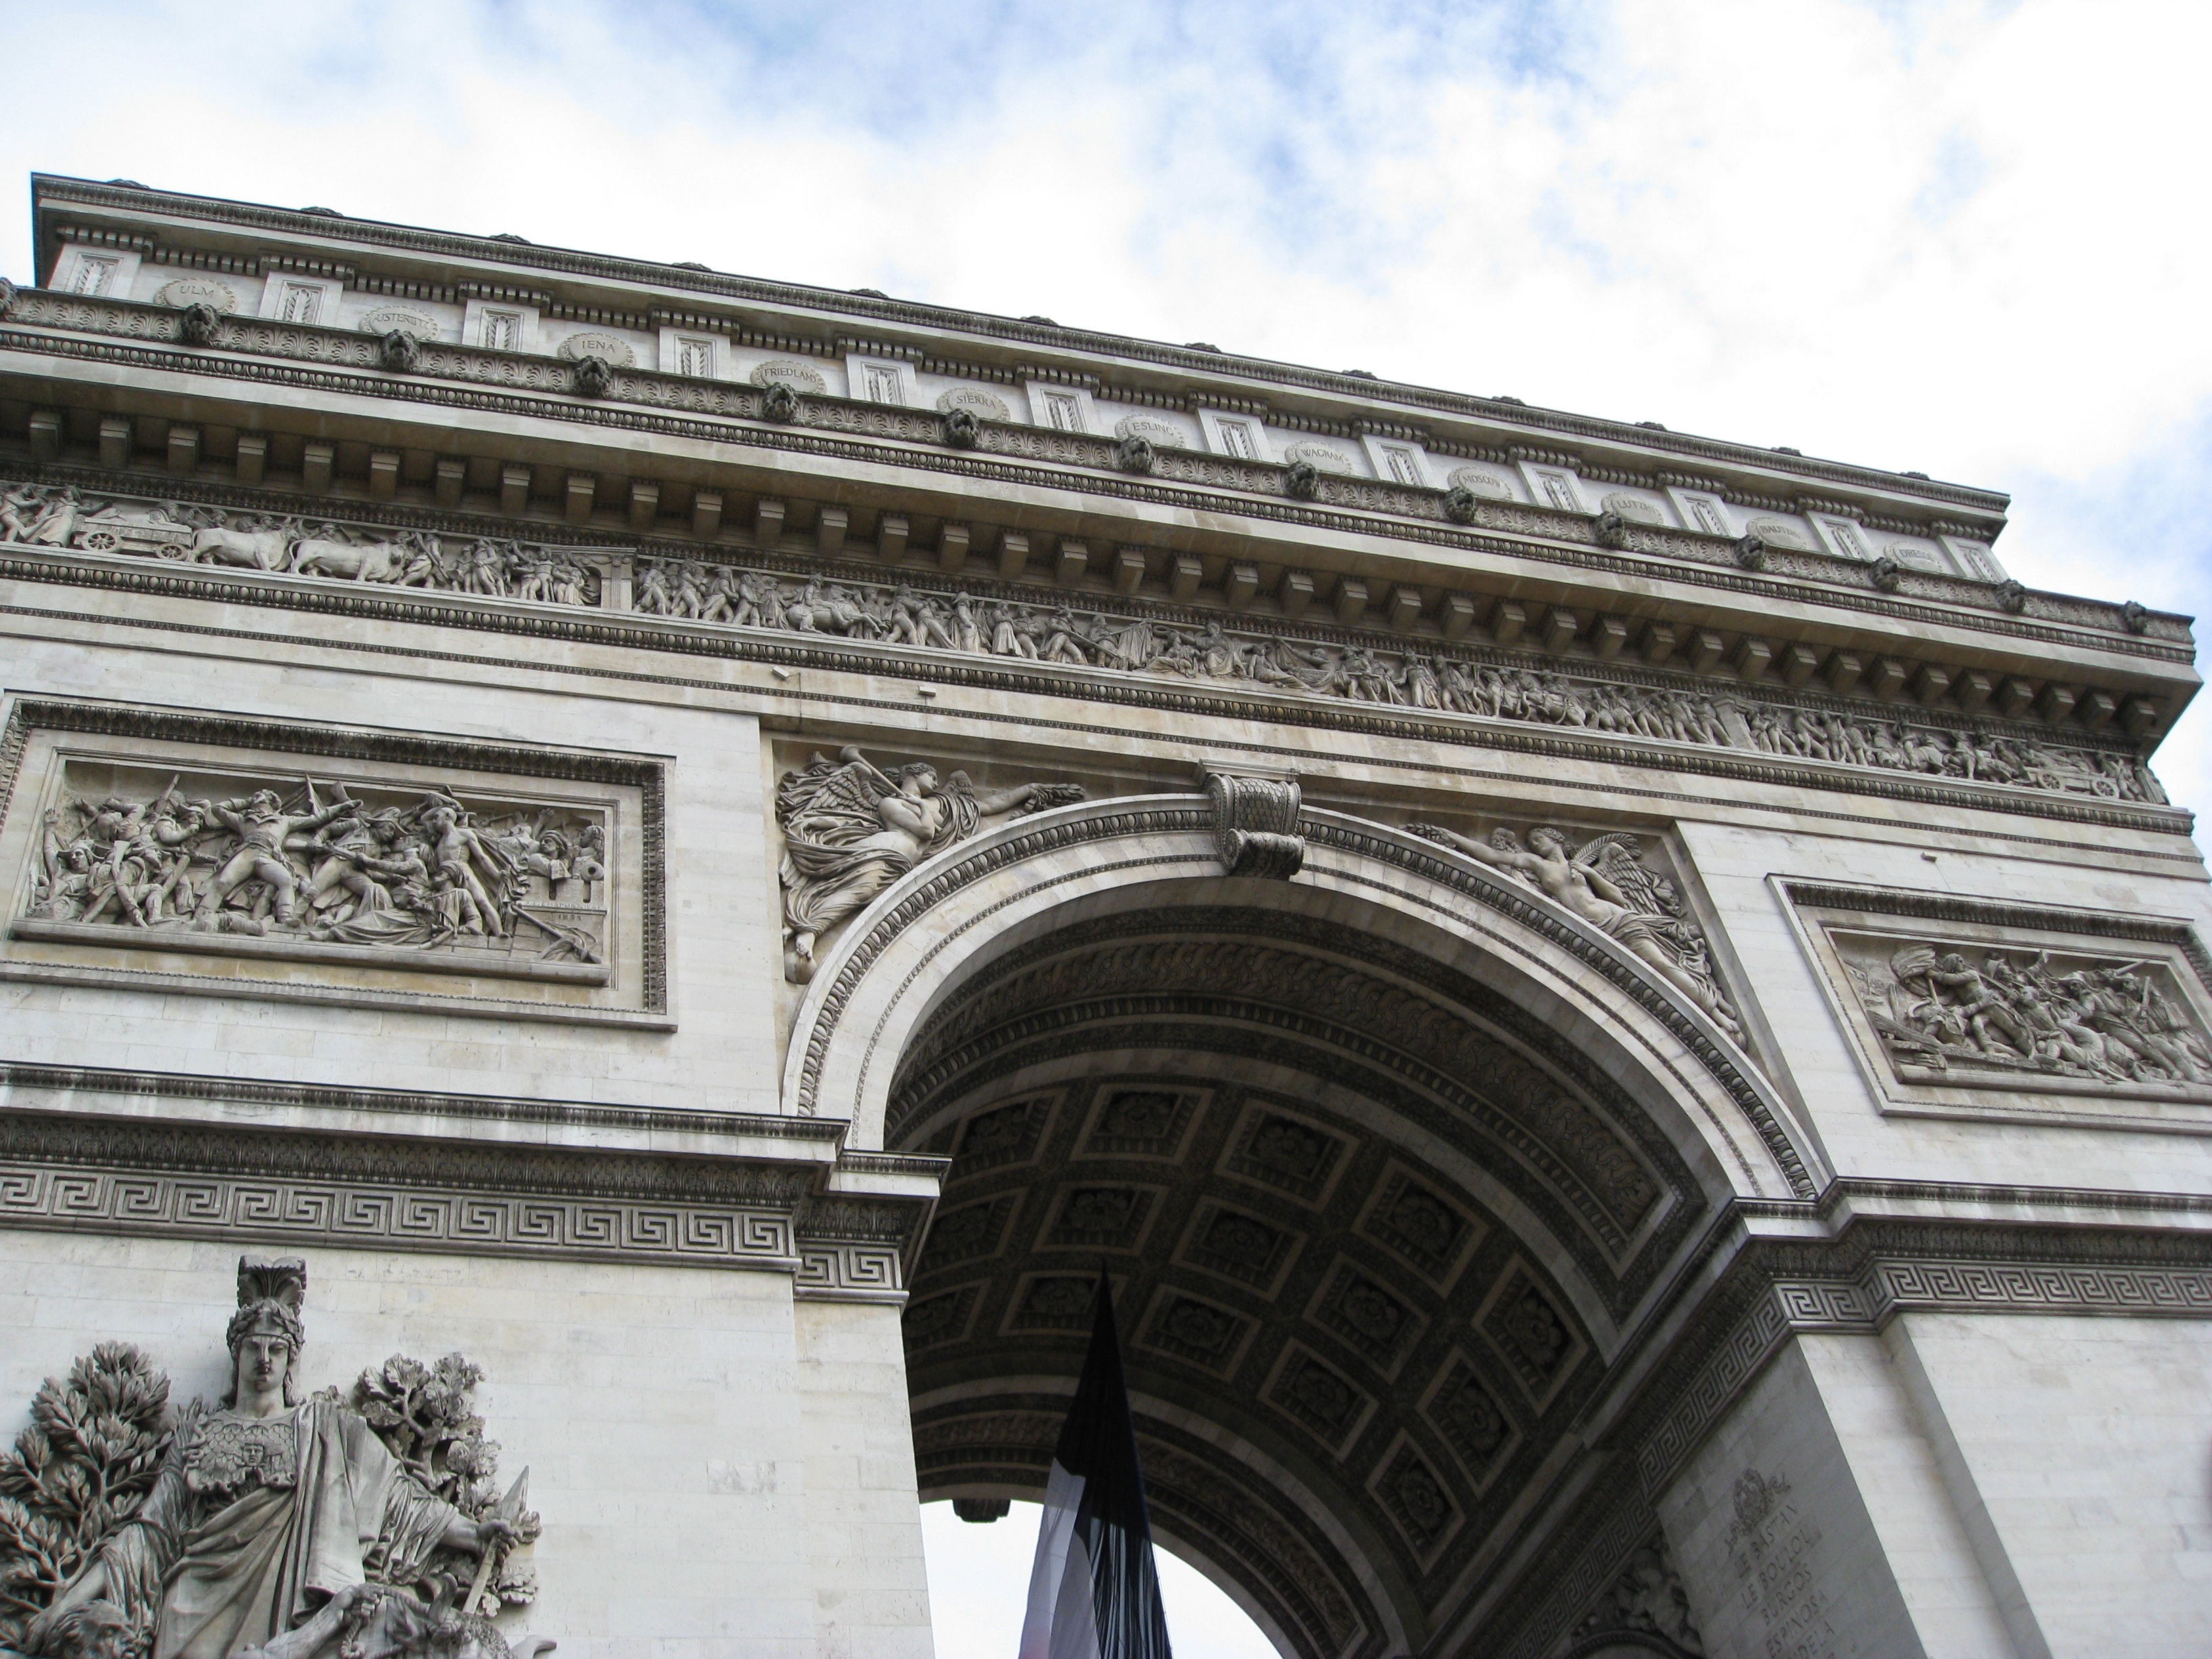
architecture, structure, building, palace, paris, monument, france, europe, arch, column, landmark, facade, classical architecture, triumphal arch, ancient roman architecture